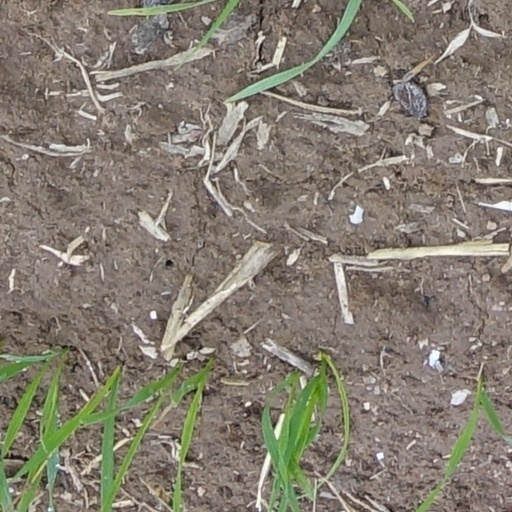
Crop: wheat